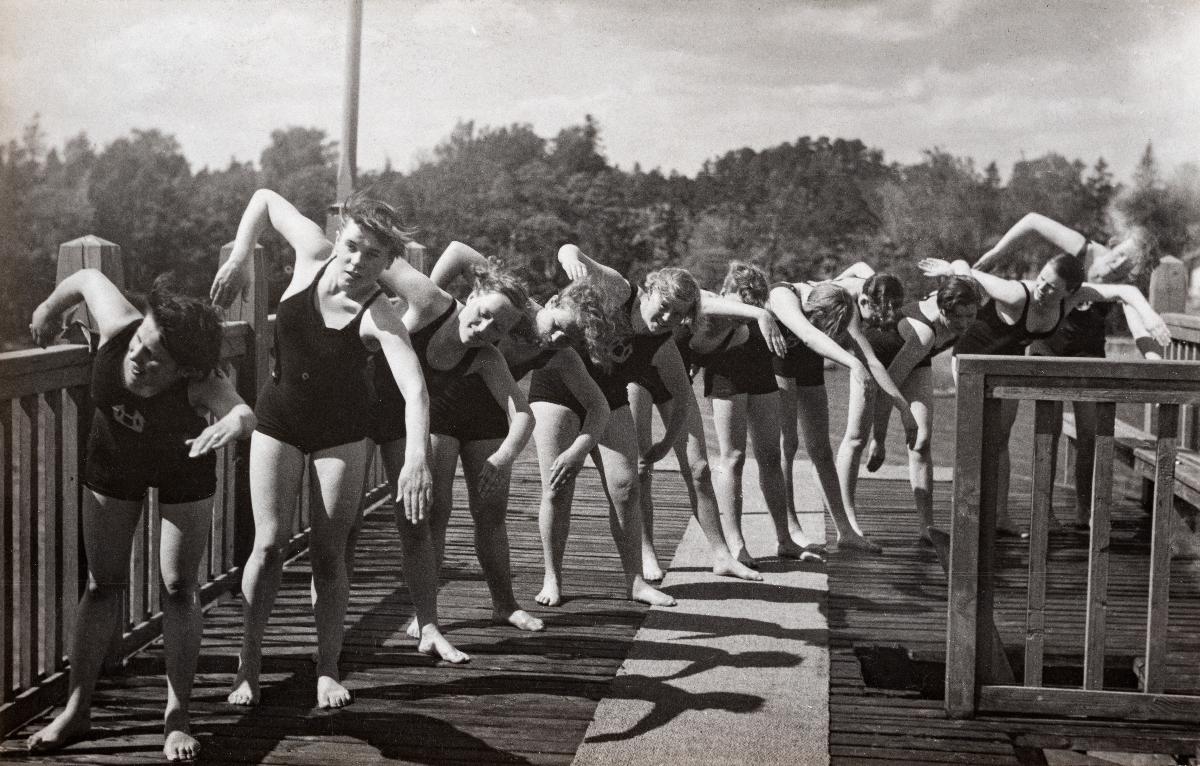
Uimisen käsiliikkeet
Hand movements of swimming
sisällön kuvaus: Helsingin Uimarien uimakoulu näyttää uimisen käsiliikkeitä. content description: Helsinki Swimmer's swimming school is demonstrating hand movements of swimming.
Kuvaaja: Kangas, Jussi, kuvaaja
Vuosi: 1933
Paikka: Suomi, Suomi, Helsinki
Aiheet: urheilu; uinti; uimarit; uimapuvut; ryhmäkuva; uimaopetus; sports; swimming; swimmers; swimwear; swimming instruction; idrott; simning; simmare; baddräkter; simundervisning